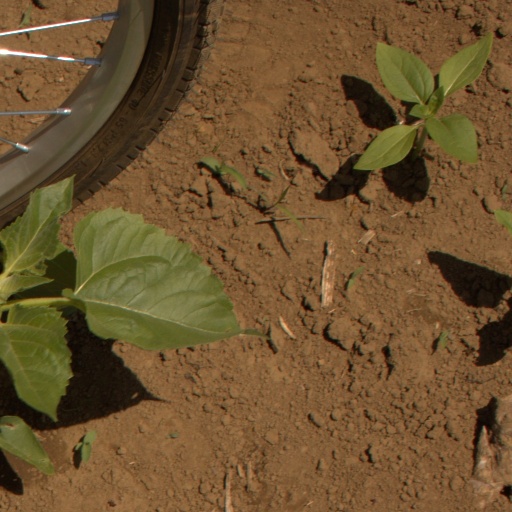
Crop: Jerusalem artichoke